Question: Please indicate a possible affordance area of the frisbee that can be used for holding
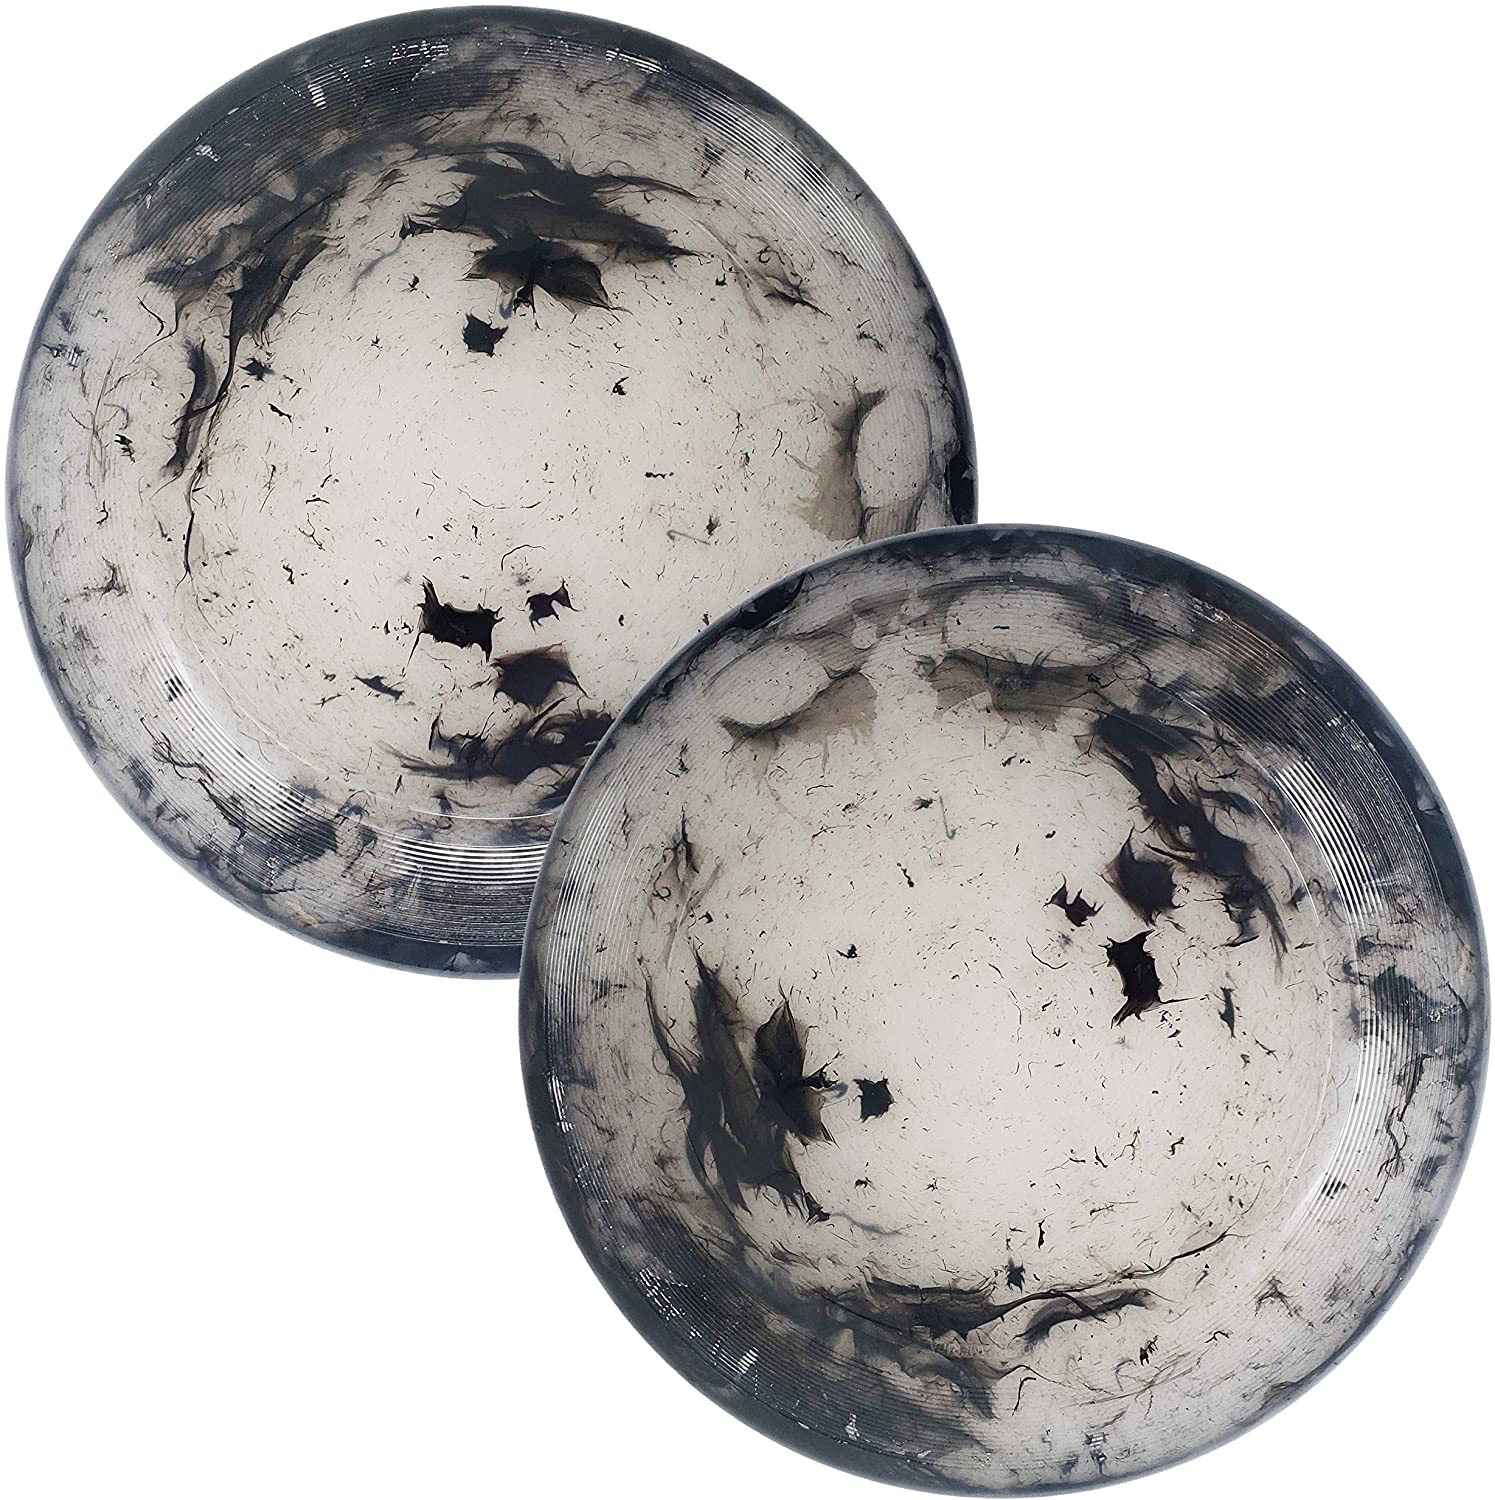
Answer: [572.819, 542.294, 1459.261, 1482.619]